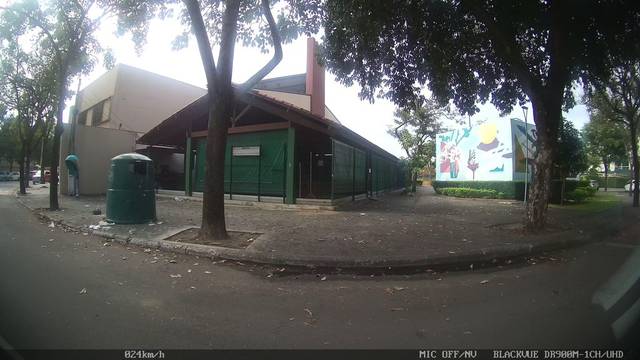
Region: Brazil
Coordinates: -20.286, -40.3